Lawrie House

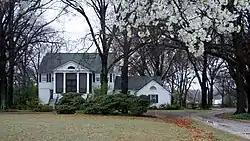

The Lawrie House is a historic house at 600 North 7th Street in West Memphis, Arkansas. It is a -story wood-frame structure, with a side-gable roof and numerous projecting gables. The first floor is faced in brick veneer, giving the appearance of a raised basement. The main facade is dominated by its porch, which has a projecting gable roof supported by four square columns. Its main entry is flanked by sidelight windows and topped by a four-light lunette window and gable. The interior features elegant Colonial Revival woodwork. The house was built in 1939 by J. O. E. Beck, a plantation owner, as a wedding present for his daughter Elizabeth, who married Donald Lawrie.